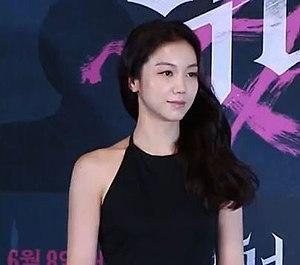
Kim Ok-vin est une actrice sud-coréenne. Kim fait ses débuts lors d'un concours de beauté sur Internet en 2004, et commence sa carrière d'actrice avec un rôle dans le film de 2005, Voice. Ses apparitions ultérieures comprennent le drama coréen Over the Rainbow et les films Dasepo Naughty Girls et The Accidental Gangster and the Mistaken Courtesan. Kim reçoit au cours de sa carrière de nombreuses nominations et remporte le prix de la Meilleure Actrice au Festival international du film de Catalogne en 2009 pour son rôle dans Thirst, ceci est mon sang.